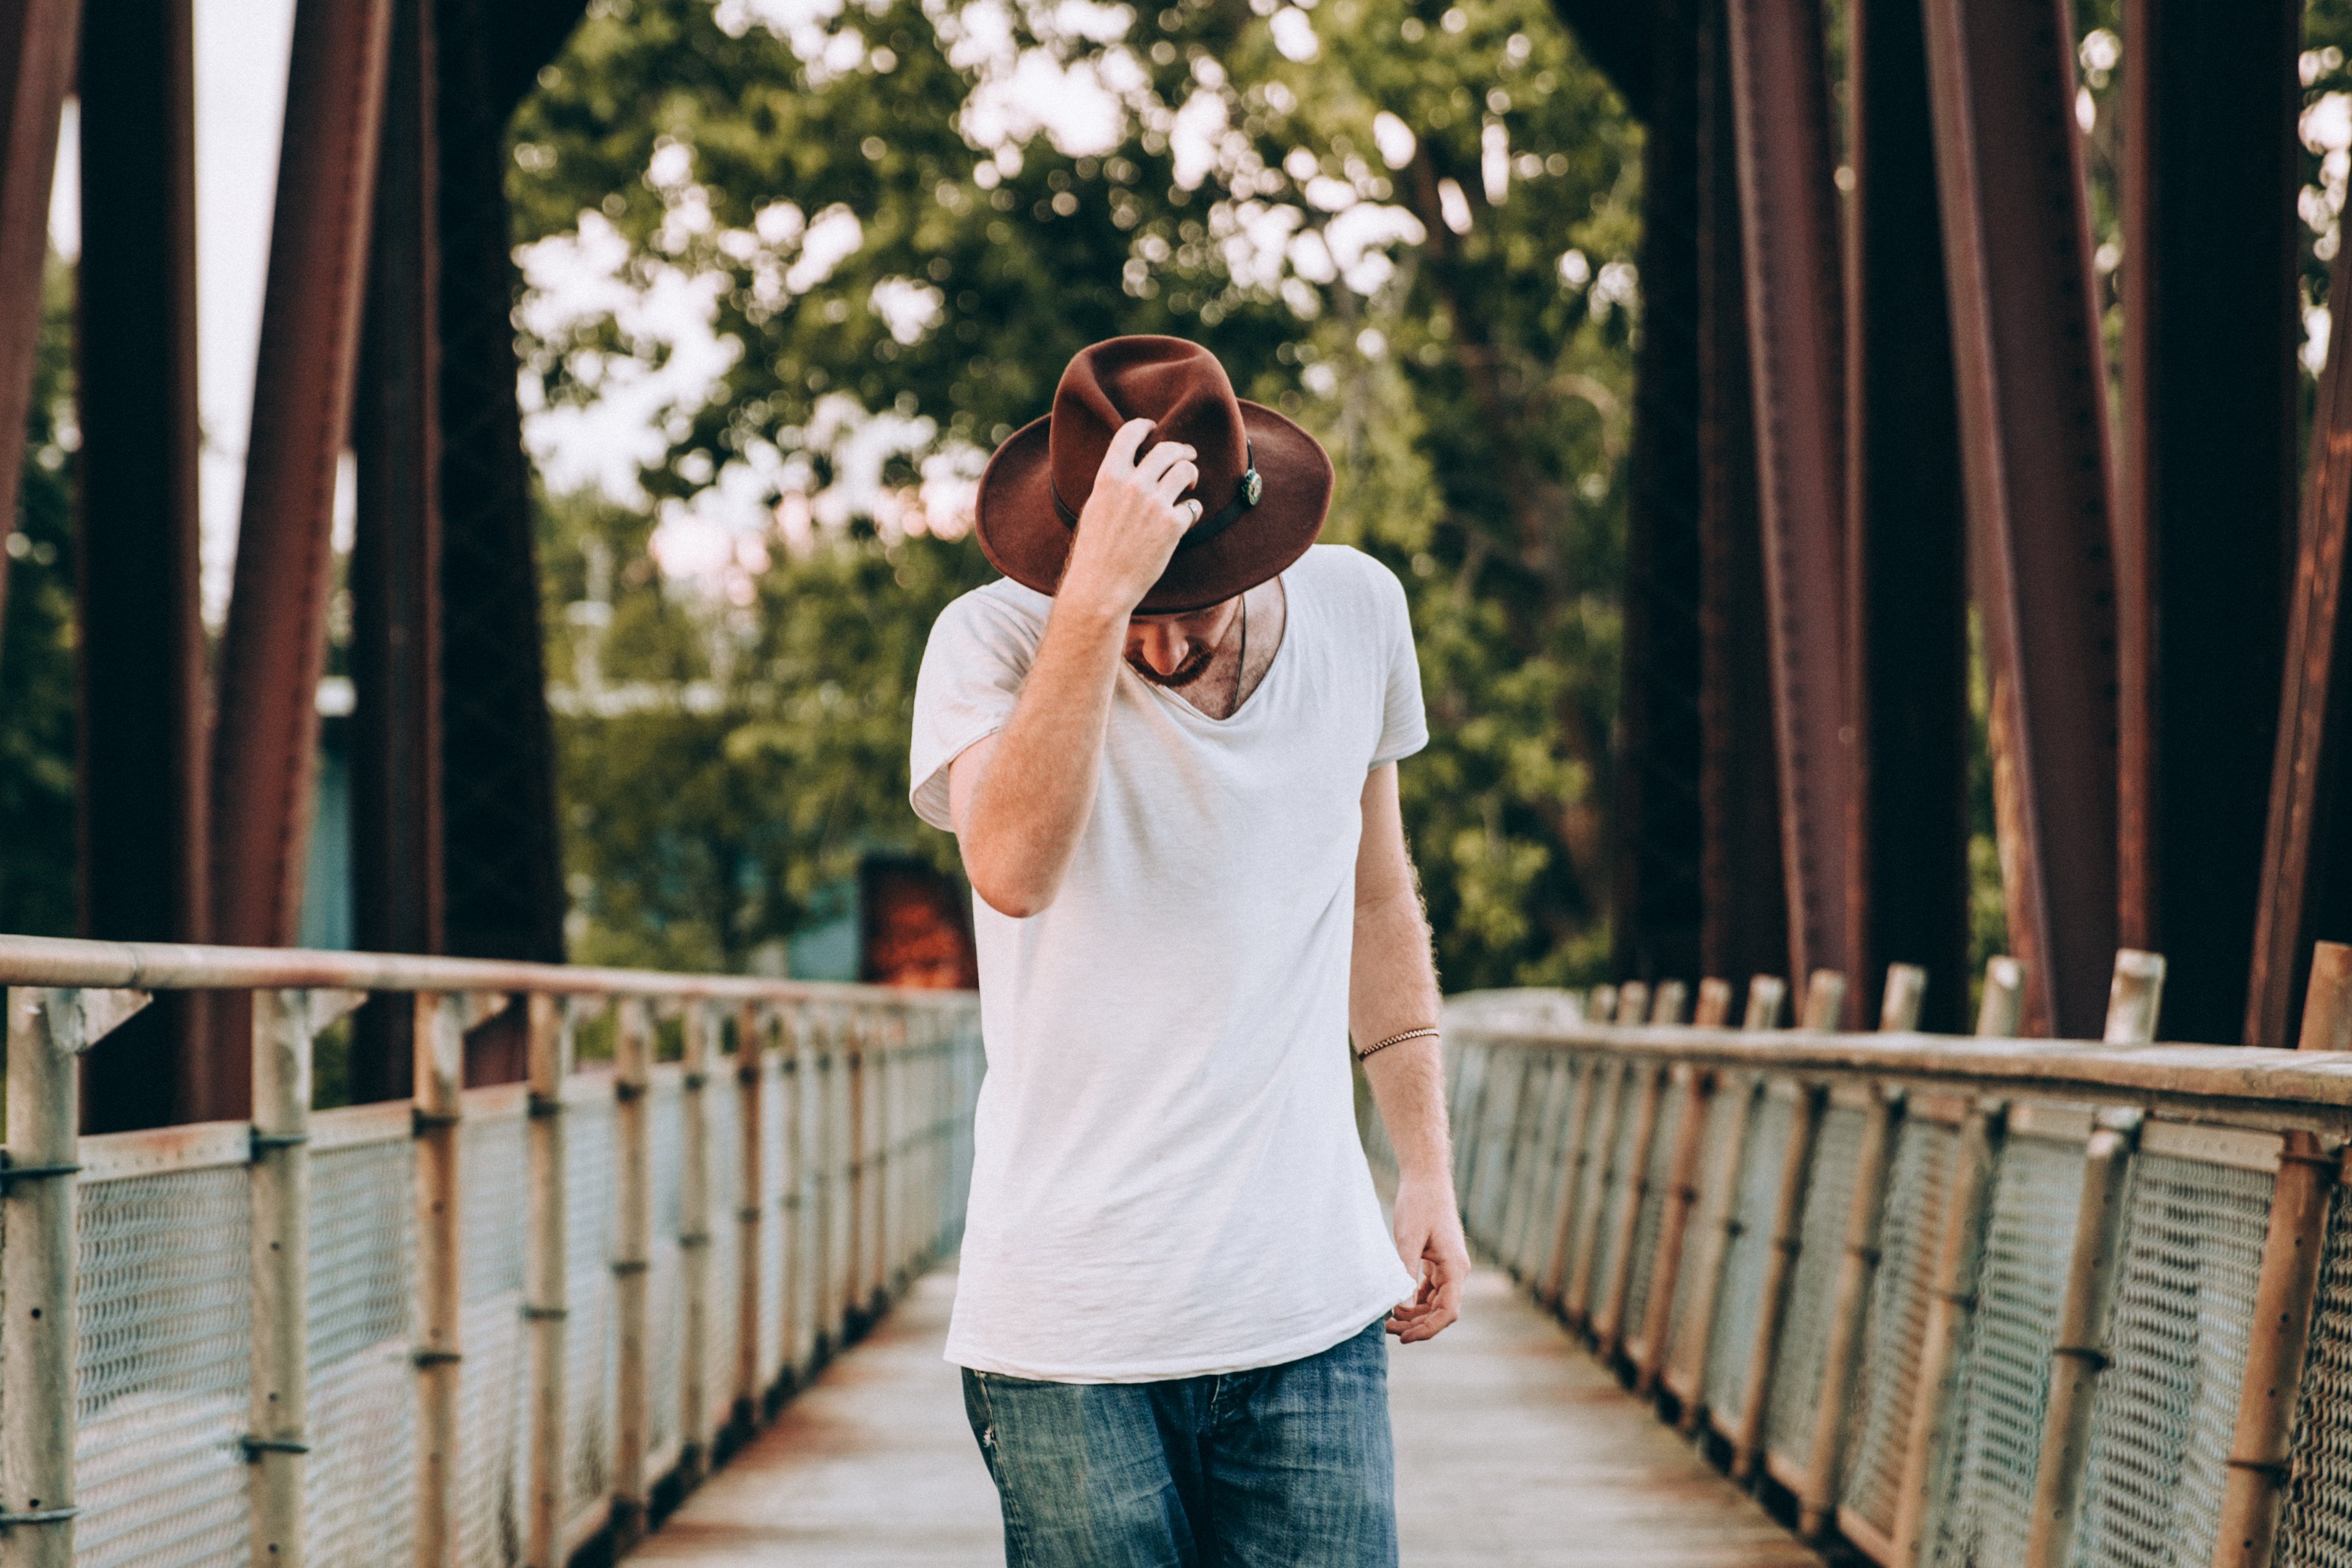
photograph, white, shoulder, beauty, tree, joint, fashion, photography, neck, jeans, glasses, street fashion, smile, plant, happy, sleeve, waist, leisure, denim, portrait photography, top, shoe, photo shoot